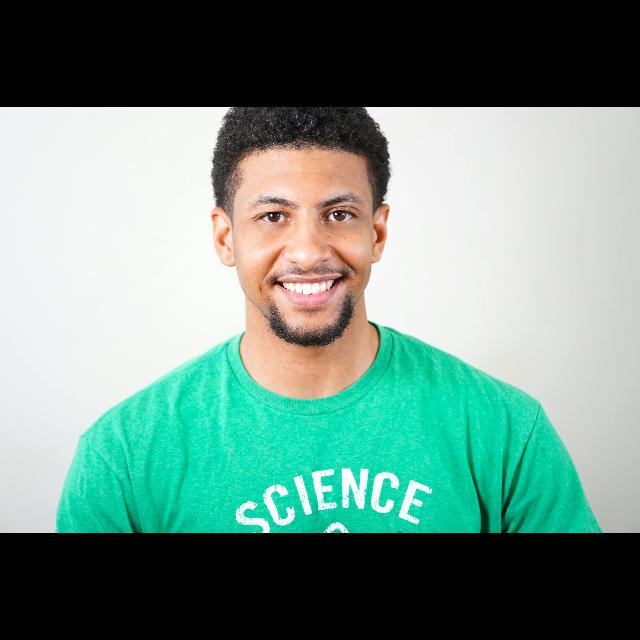
Portrait style: Real Portrait